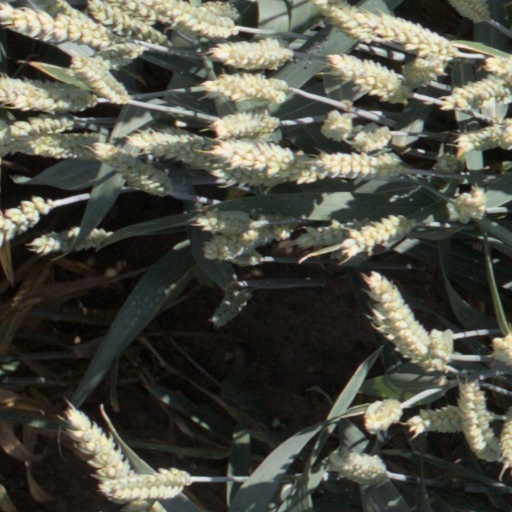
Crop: wheat